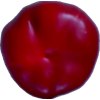
Label: red_pepper